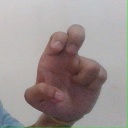
अक्षर: अ